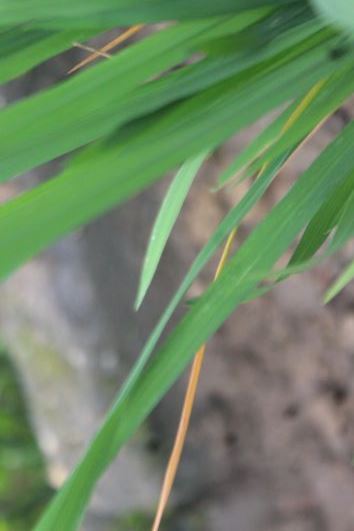
Disease: Tungro